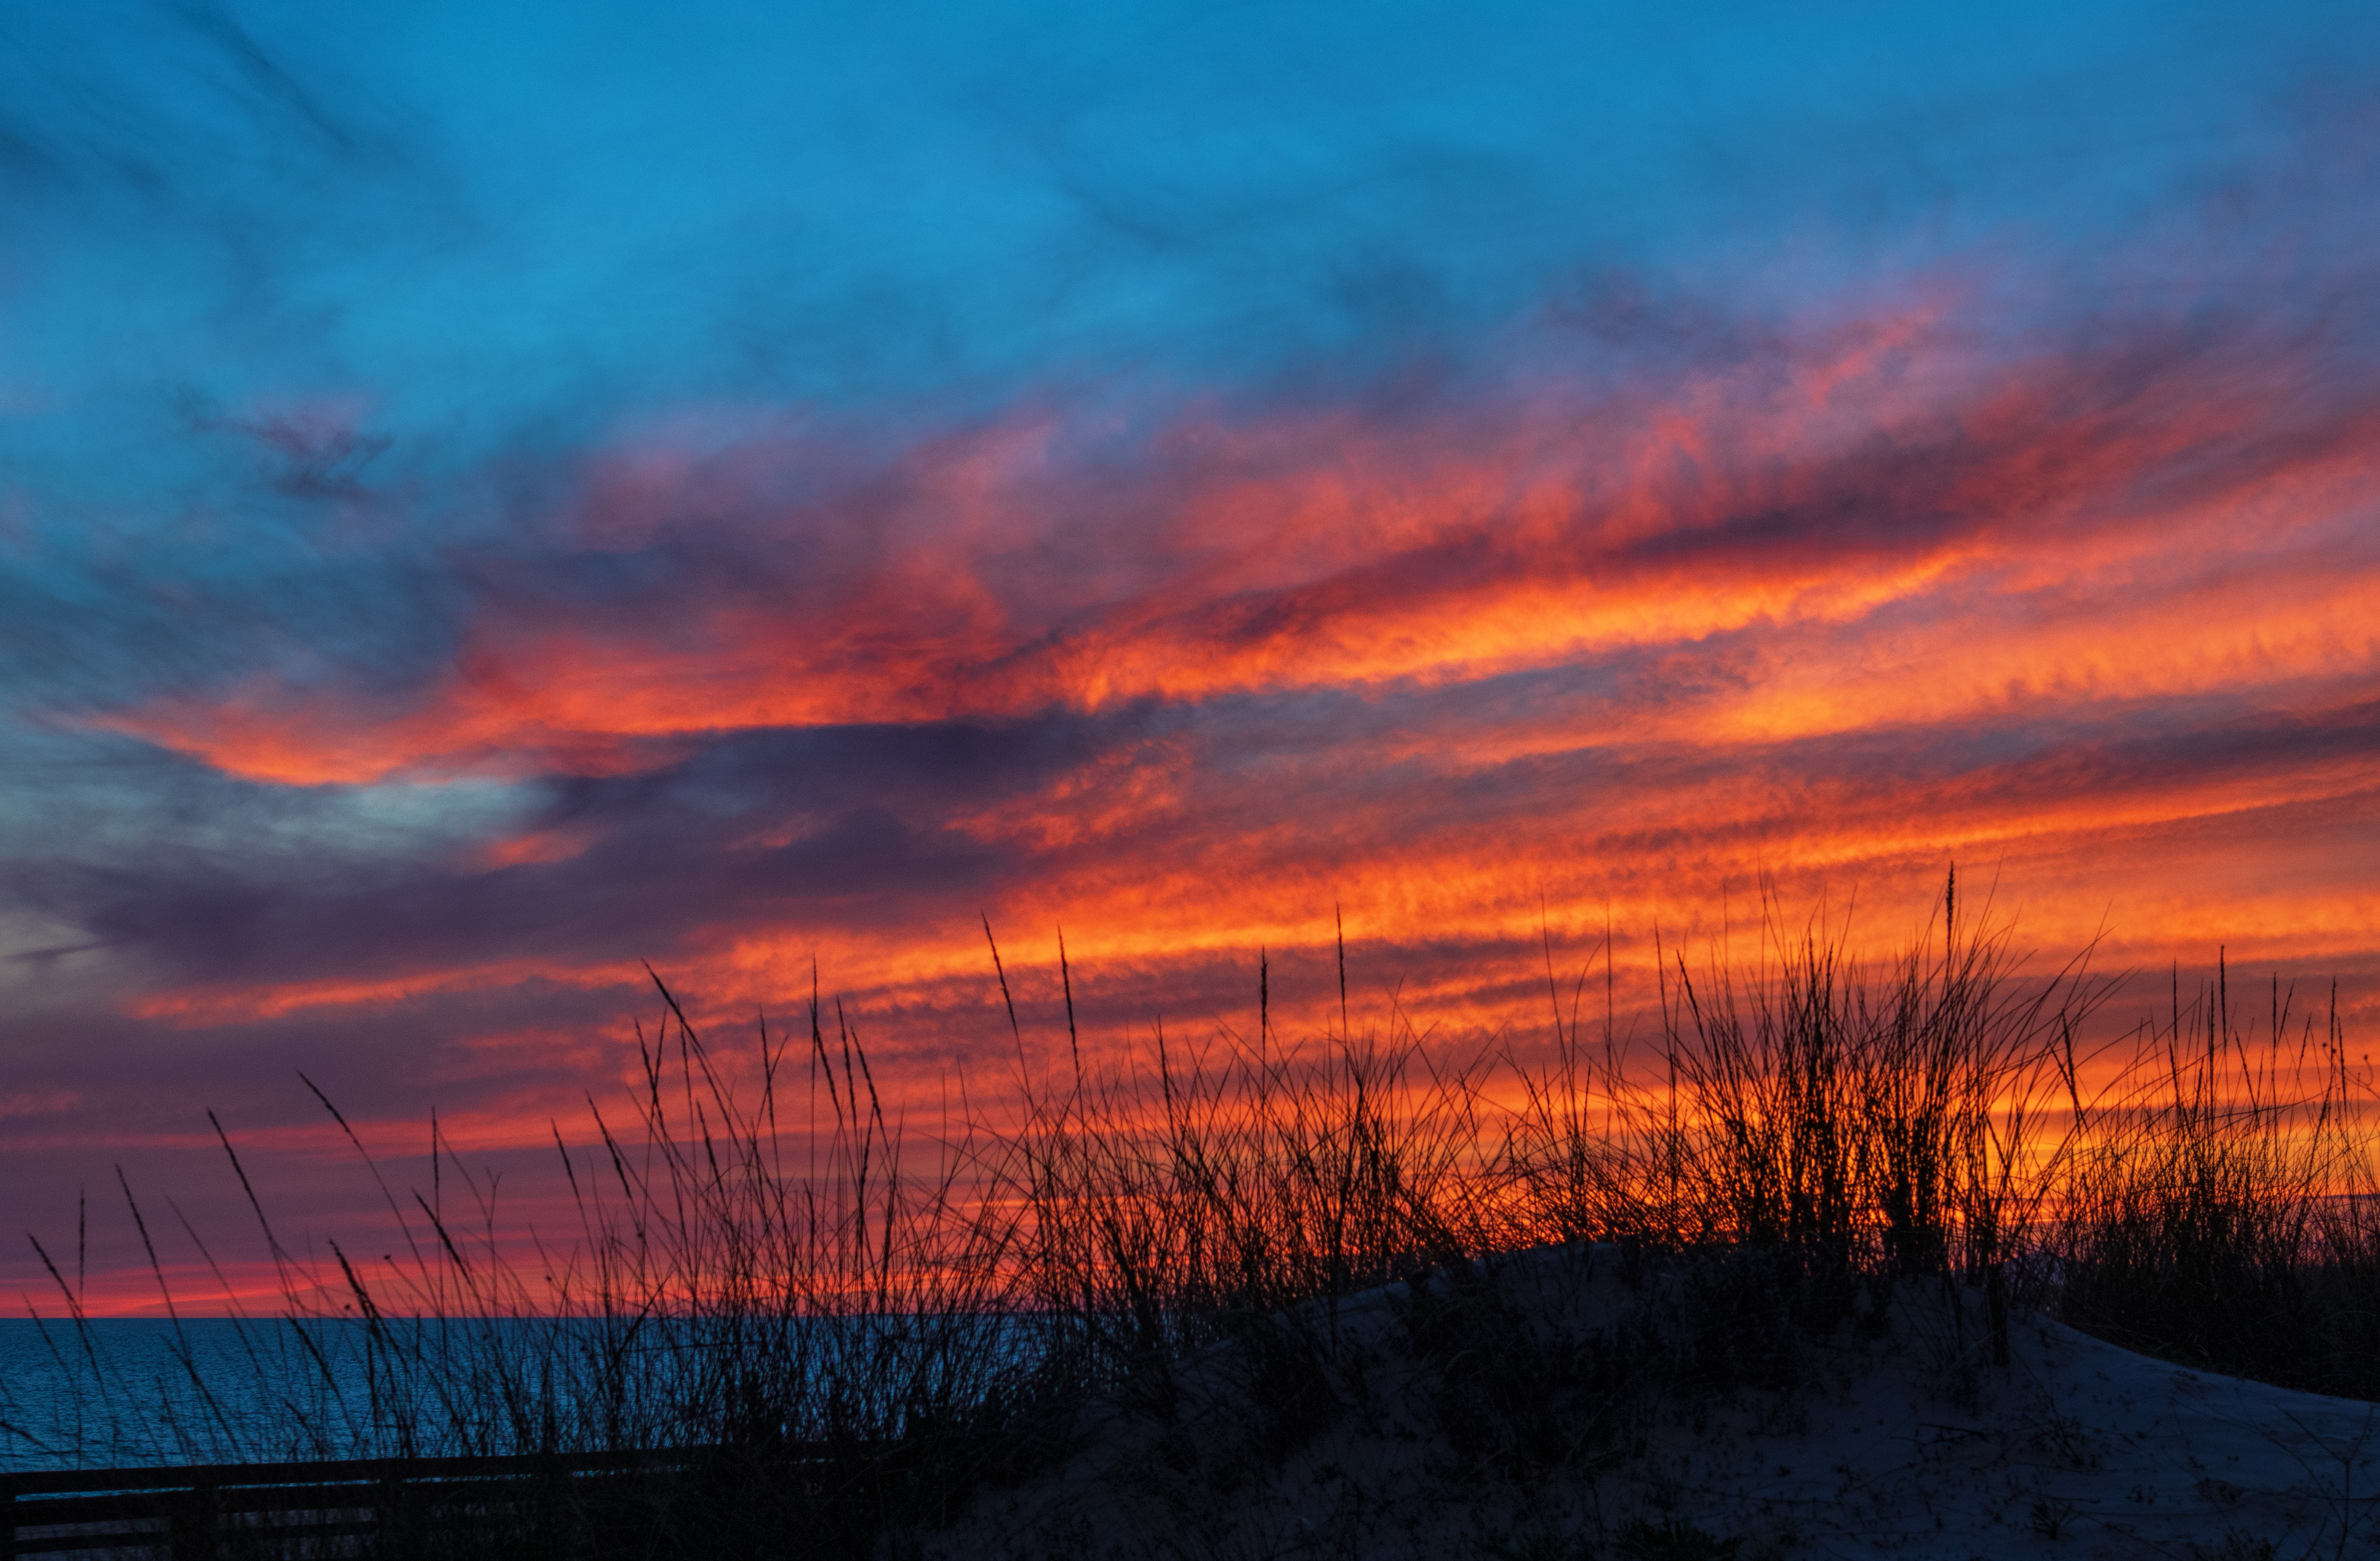
sunset, sky, cloud, afterglow, red, orange, horizon, dusk, red sky at morning, sunrise, ecoregion, evening, geological phenomenon, dawn, heat, meteorological phenomenon, wetland, wind, beach